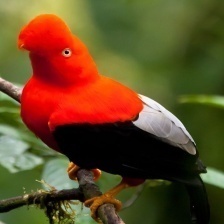
Species: COCK OF THE  ROCK
Scientific name: RUPICOLA